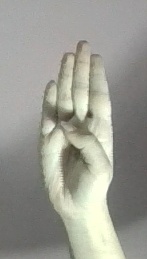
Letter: kaaf